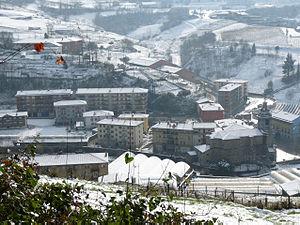
Ibarra est une commune du Guipuscoa dans la communauté autonome du Pays basque en Espagne.